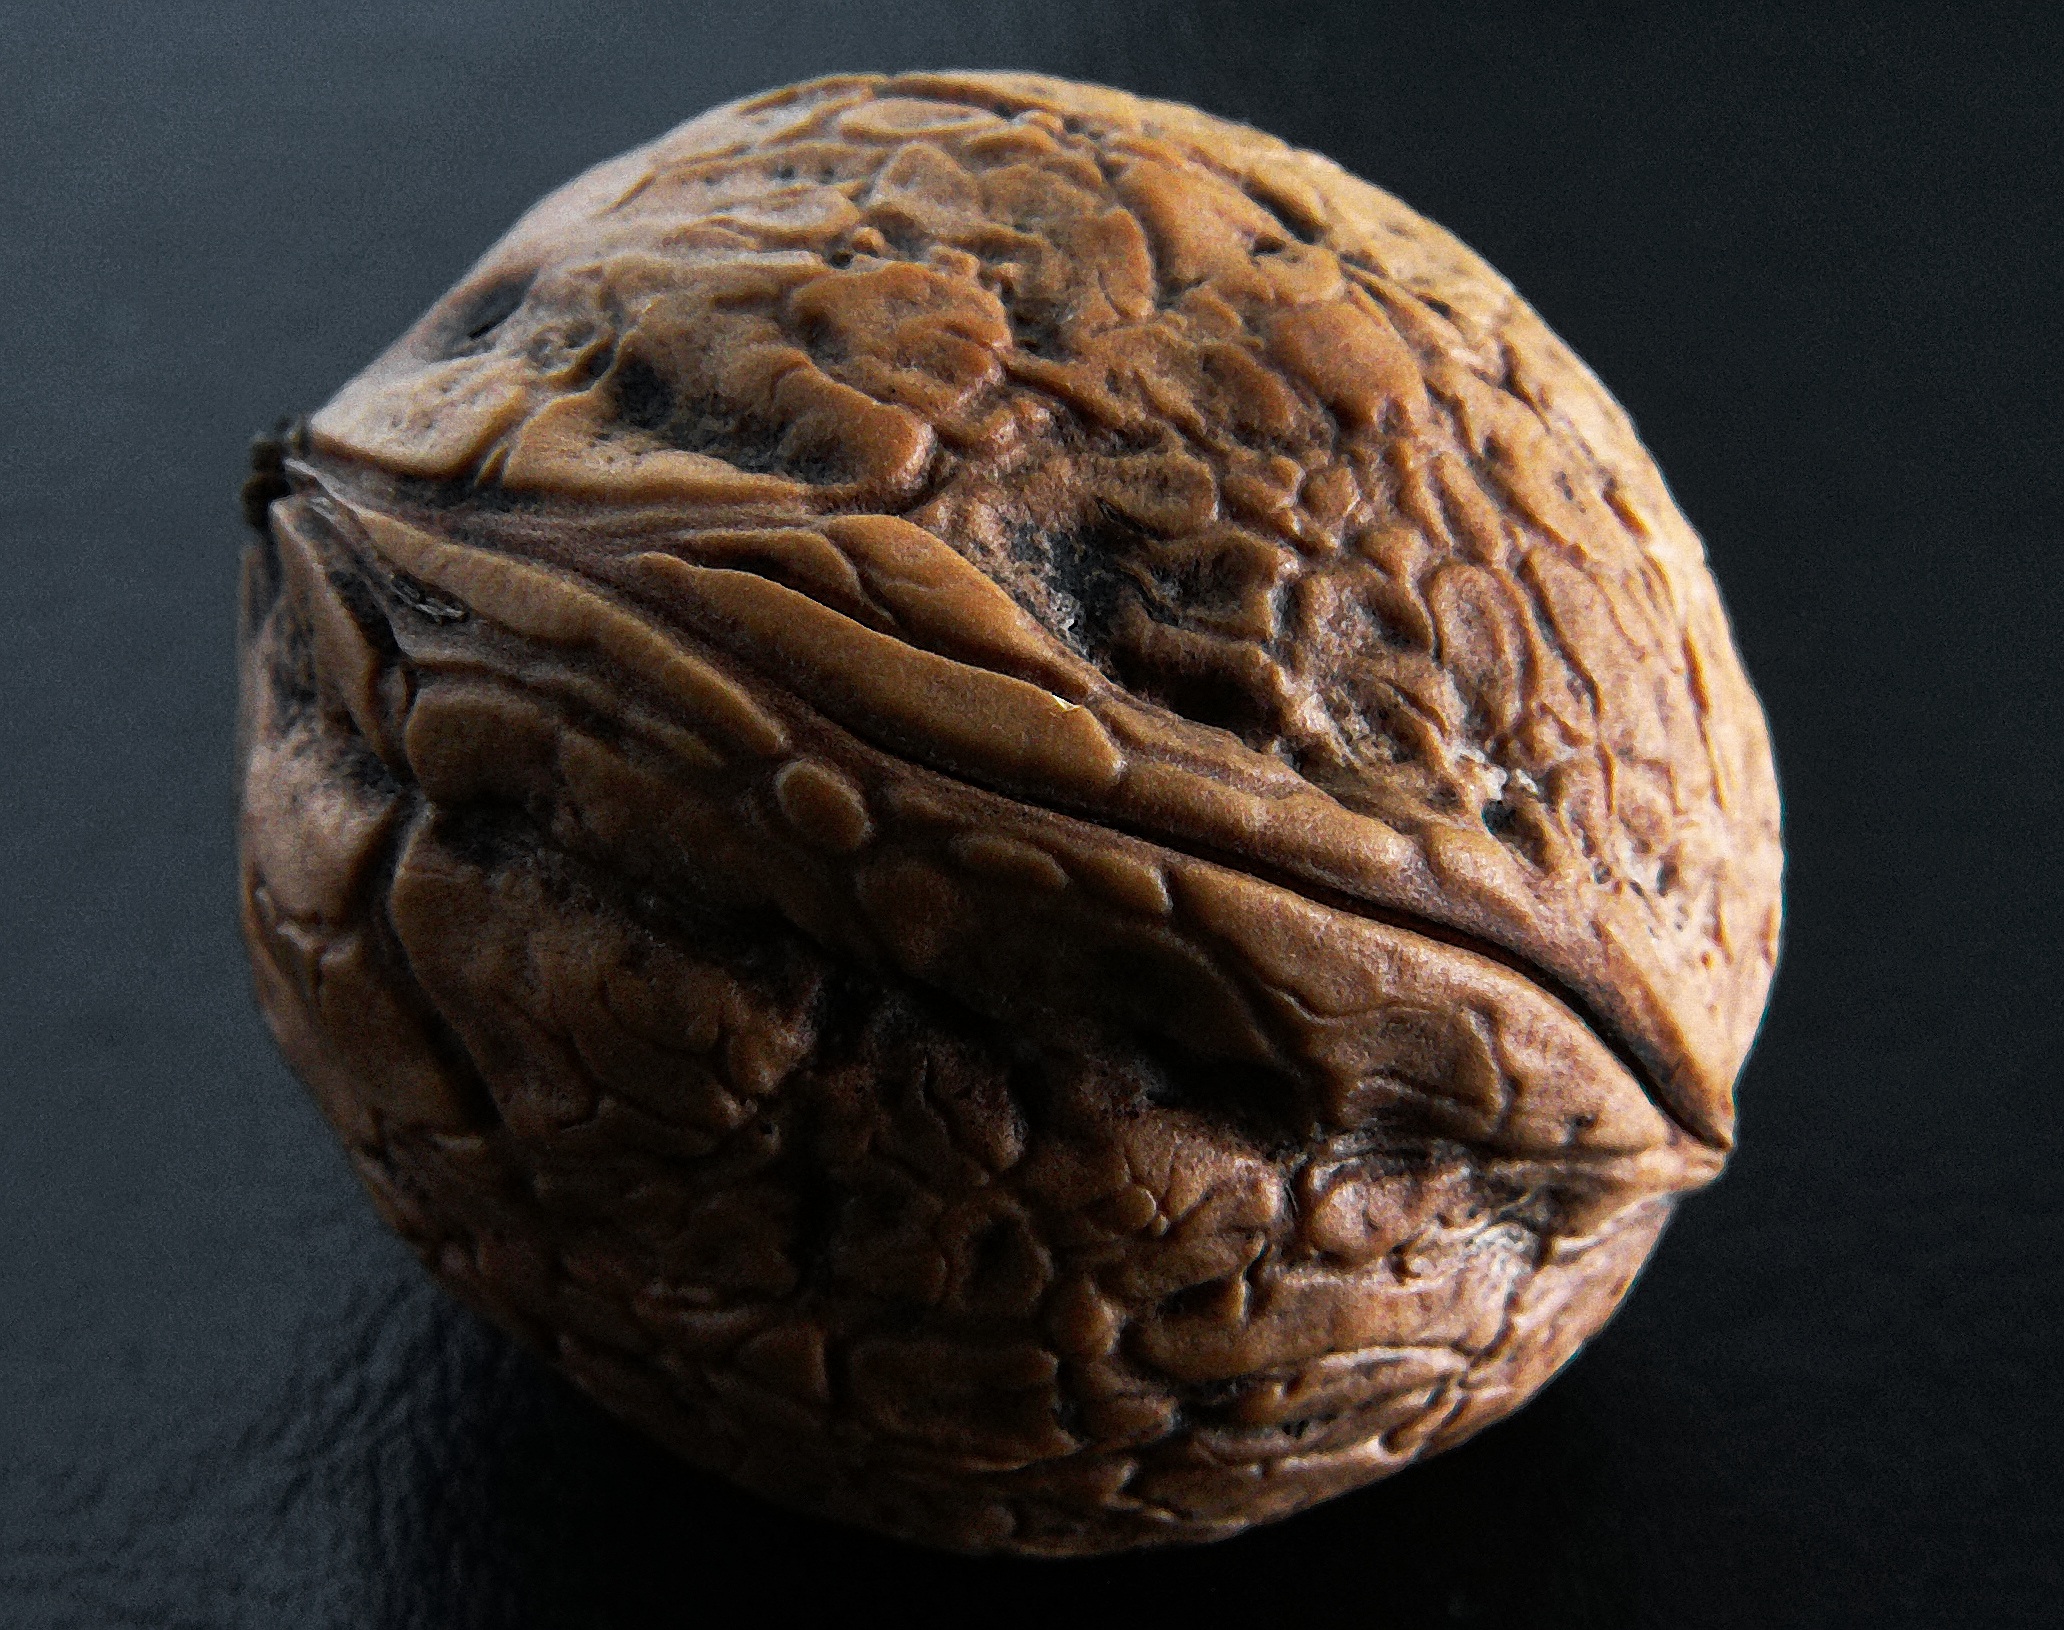
wood, food, produce, shell, walnut, human body, sculpture, art, organ, carving, hard, walnut waxes